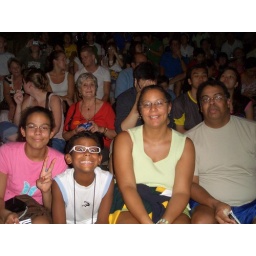
Us in audience at open air theater just before animal show